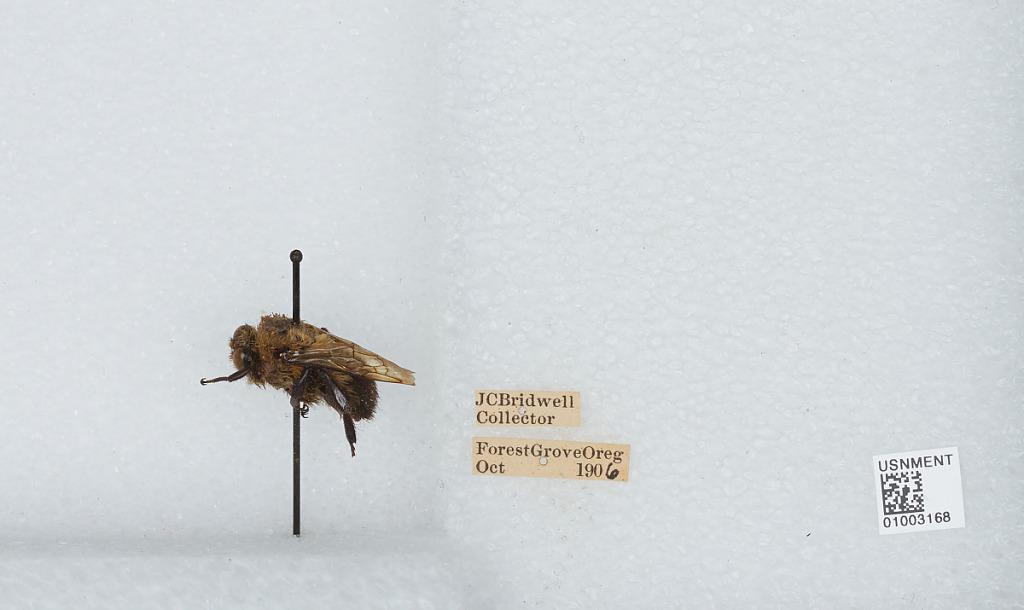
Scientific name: Bombus (Separatobombus) griseocollis (De Geer)
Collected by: J. Bridwell
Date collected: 1906-10-
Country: United States
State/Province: Oregon
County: Washington
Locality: Forest Grove
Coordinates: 45.5197, -123.111